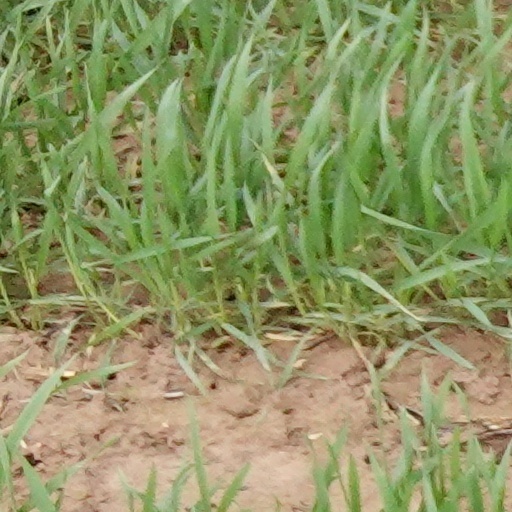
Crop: wheat